J. Kessels

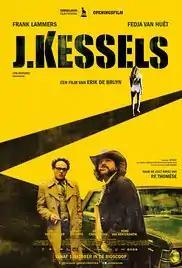
Film poster

J. Kessels is a 2015 Dutch drama film directed by Erik de Bruyn. It was based on the book of the same "" name by . It was listed as one of eleven films that could be selected as the Dutch submission for the Best Foreign Language Film at the 89th Academy Awards, but it was not nominated.